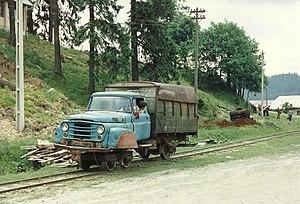
Camion Carpați avec des roues de train à Comandău Română: Autocamion Carpați cu roți de tren la Comandău